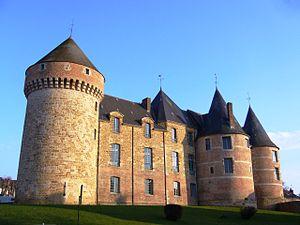
Gacé est une commune française, située dans le département de l'Orne en région Normandie, peuplée de 1 861 habitants.
Cet article recense de manière non exhaustive les châteaux, maisons fortes, manoirs, mottes castrales, situés dans le département français de l'Orne. Le cas échéant, il est fait état des inscriptions et classements au titre des monuments historiques.